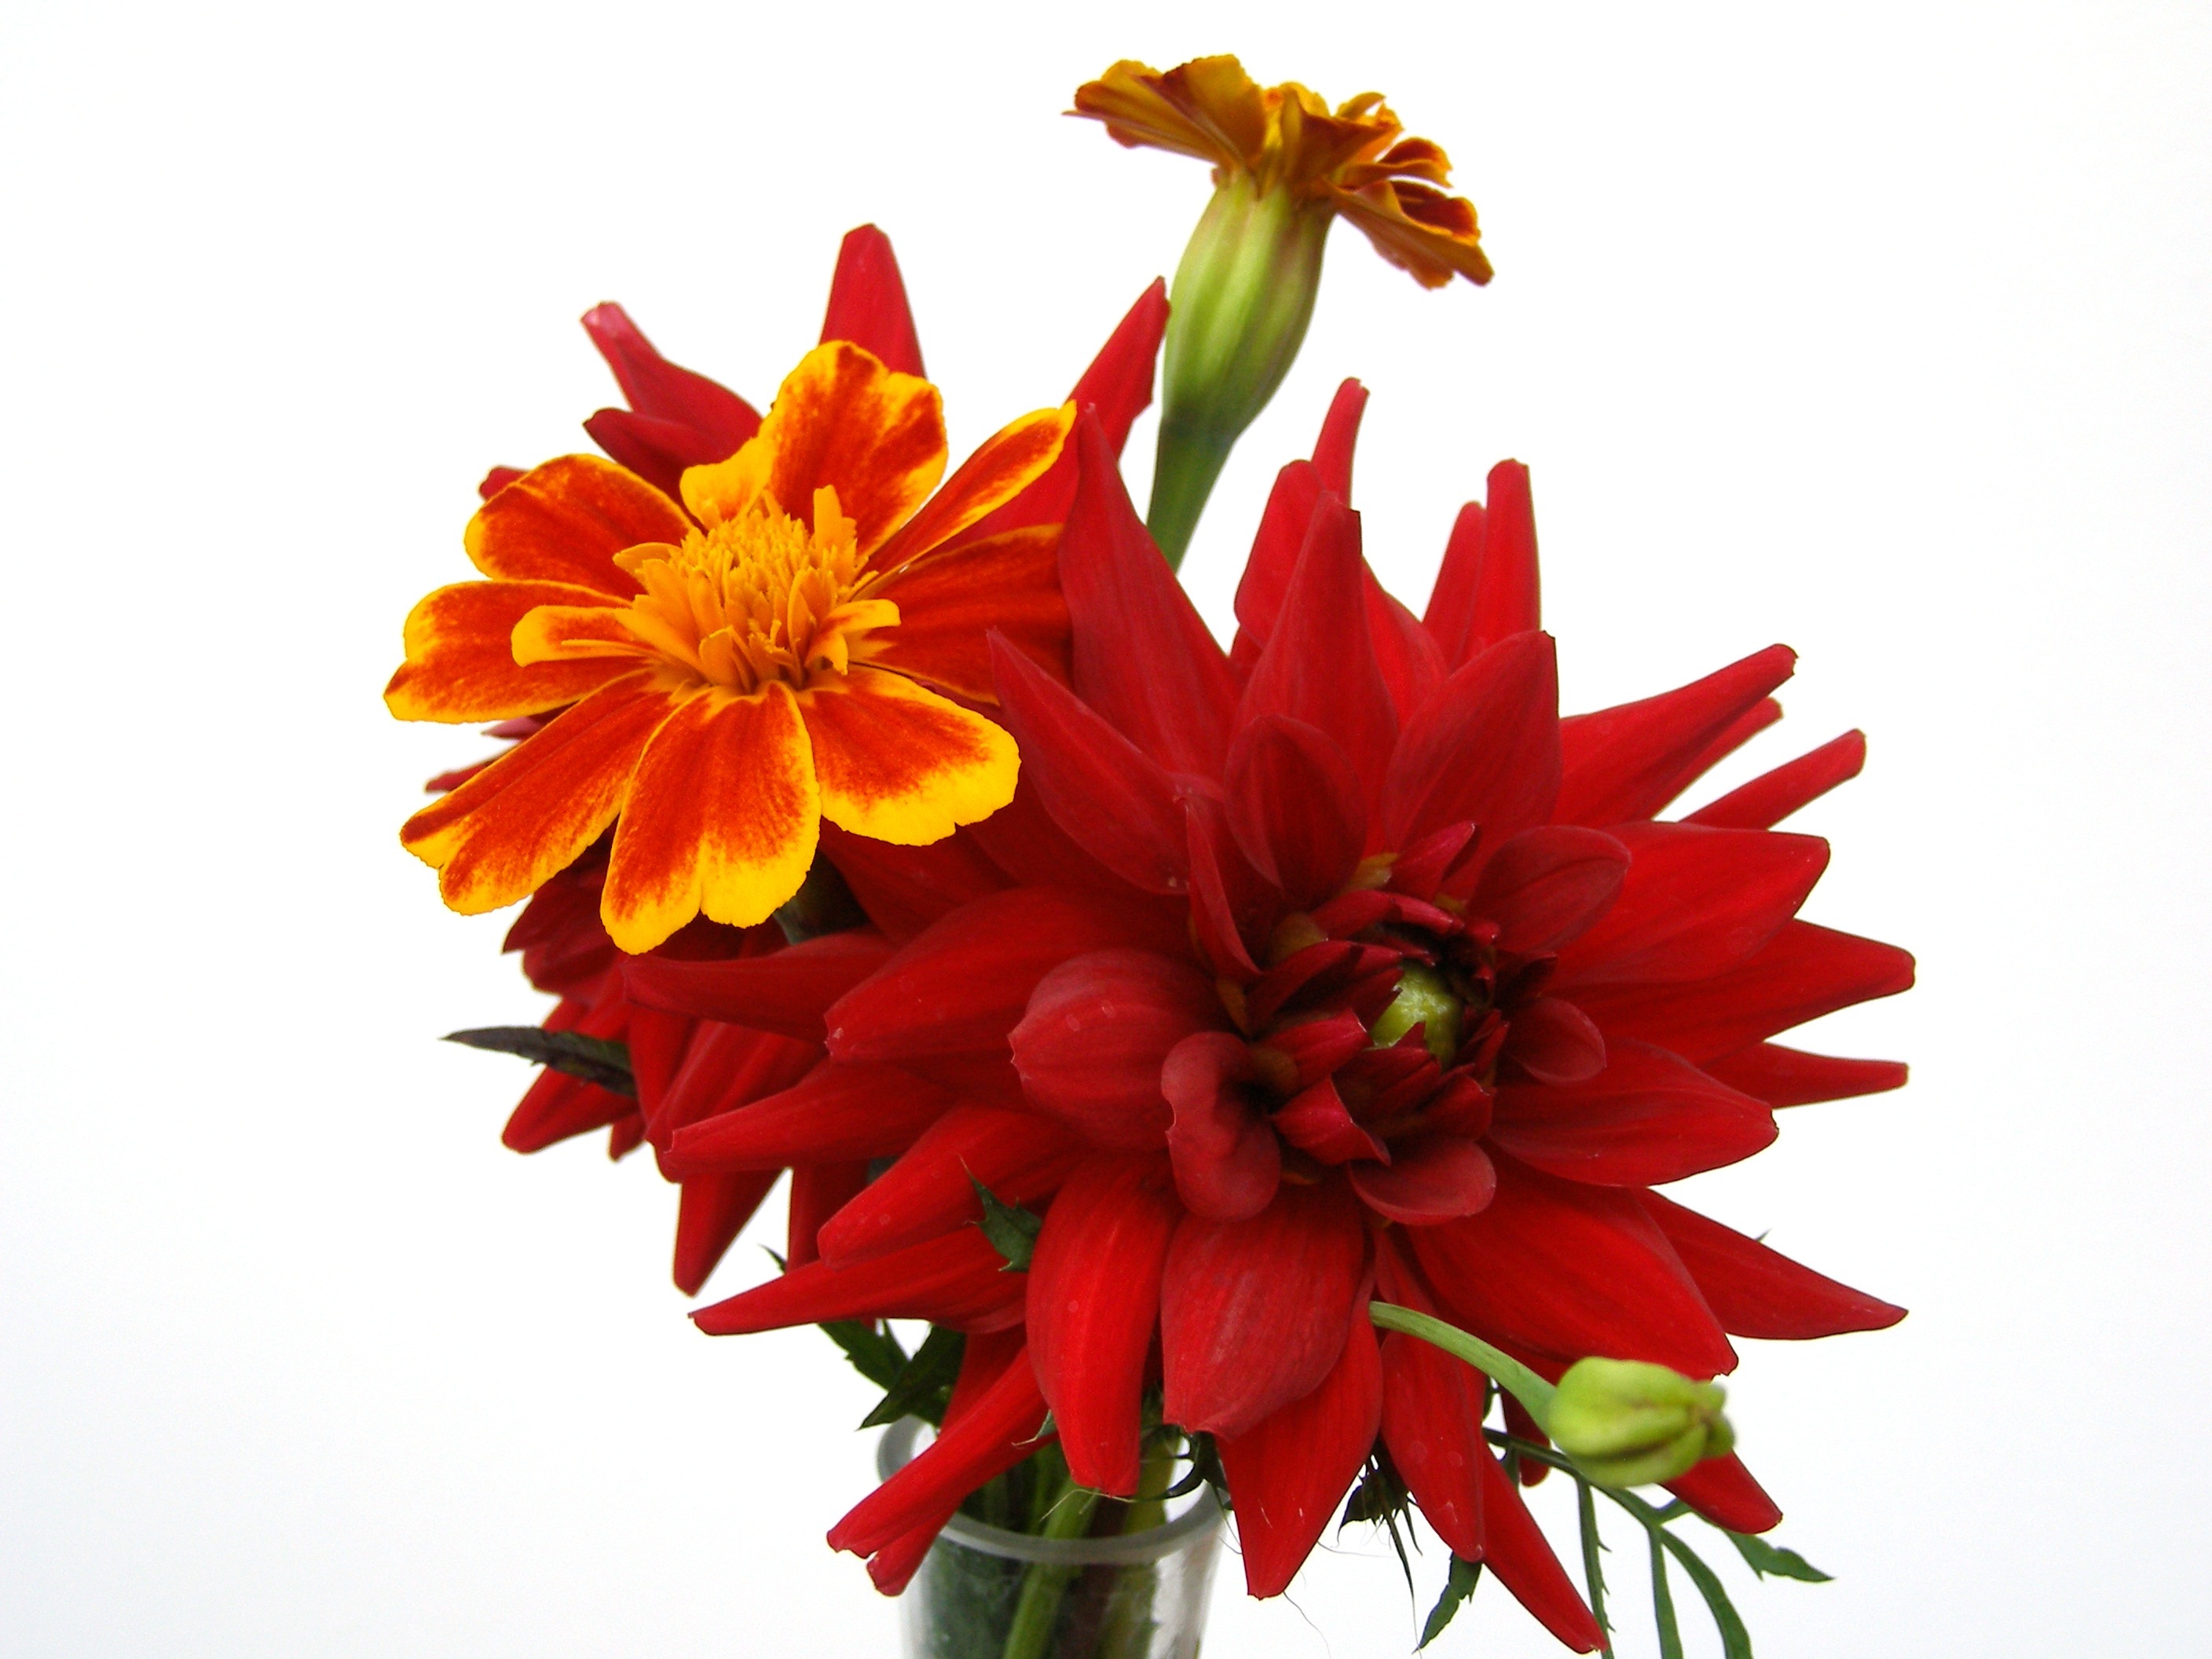
plant, flower, petal, bouquet, dahlia, illustration, gerbera, floristry, red flowers, flowering plant, daisy family, flower bouquet, cut flowers, asterales, land plant, chrysanths, as lien, tangetes